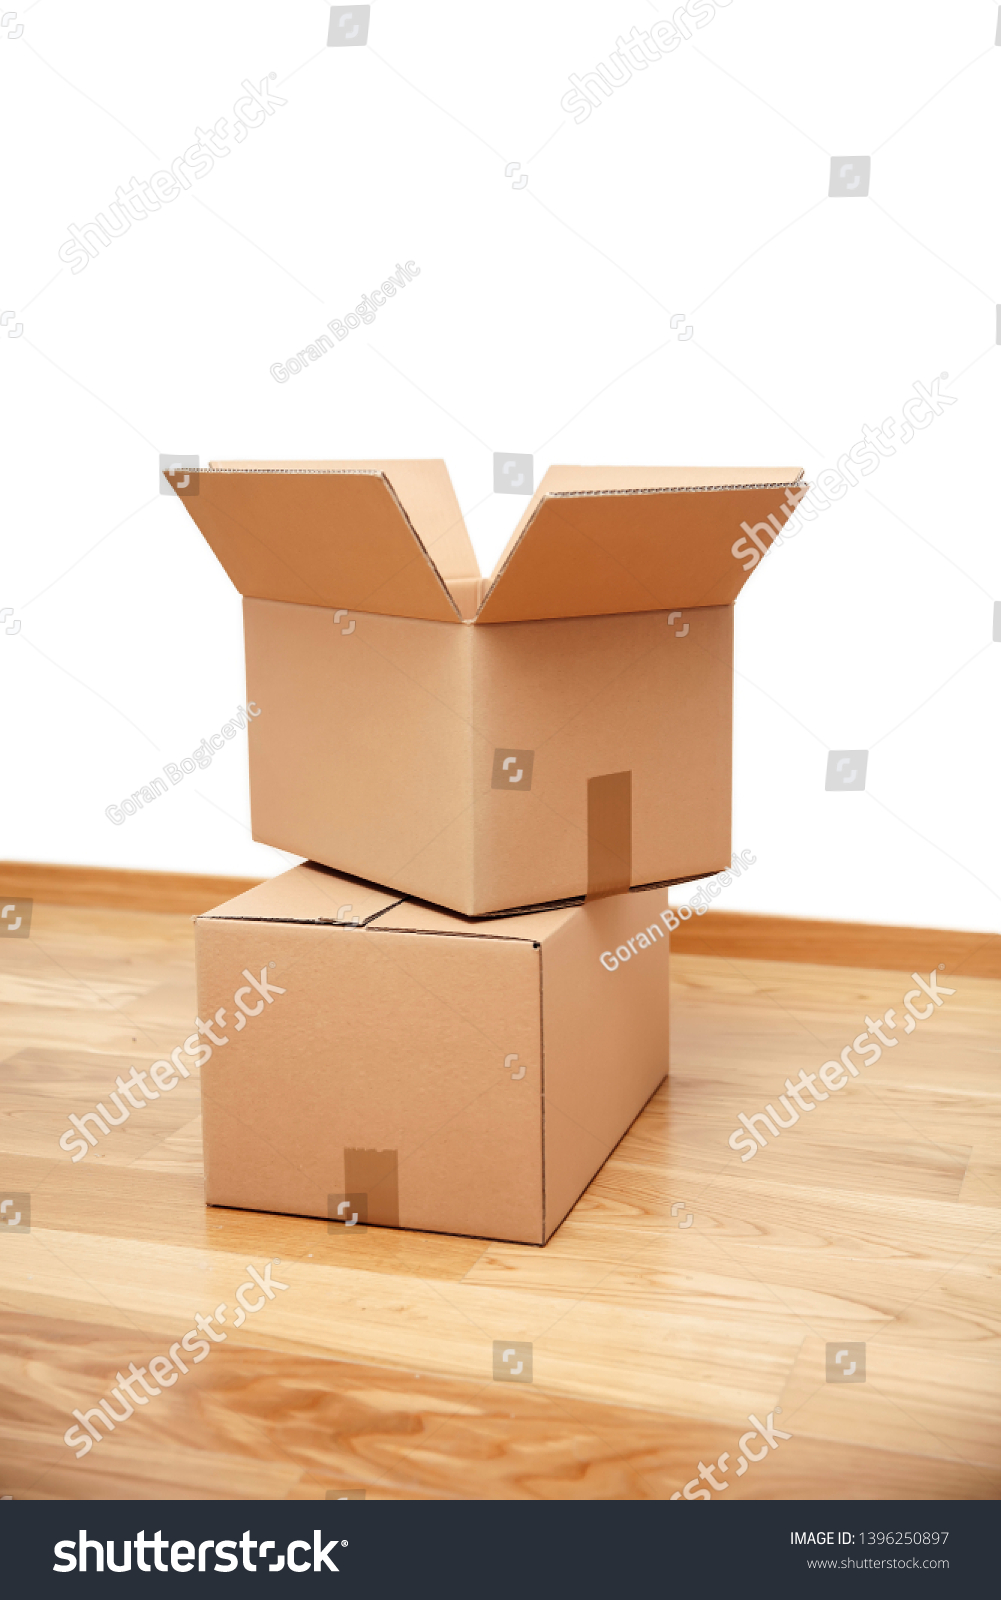
Label: cardboard